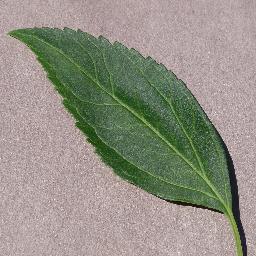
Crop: cherry
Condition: (including_sour)_healthy